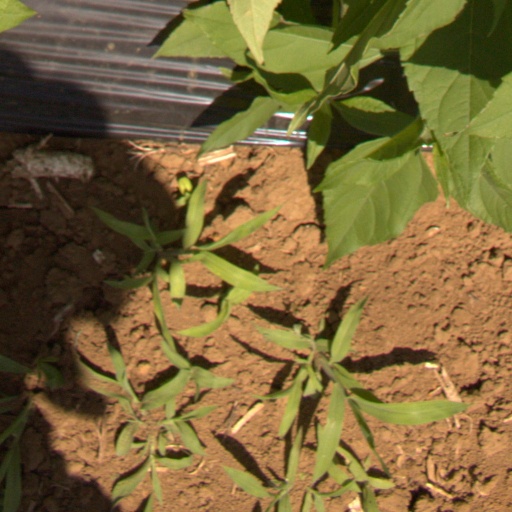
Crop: Jerusalem artichoke